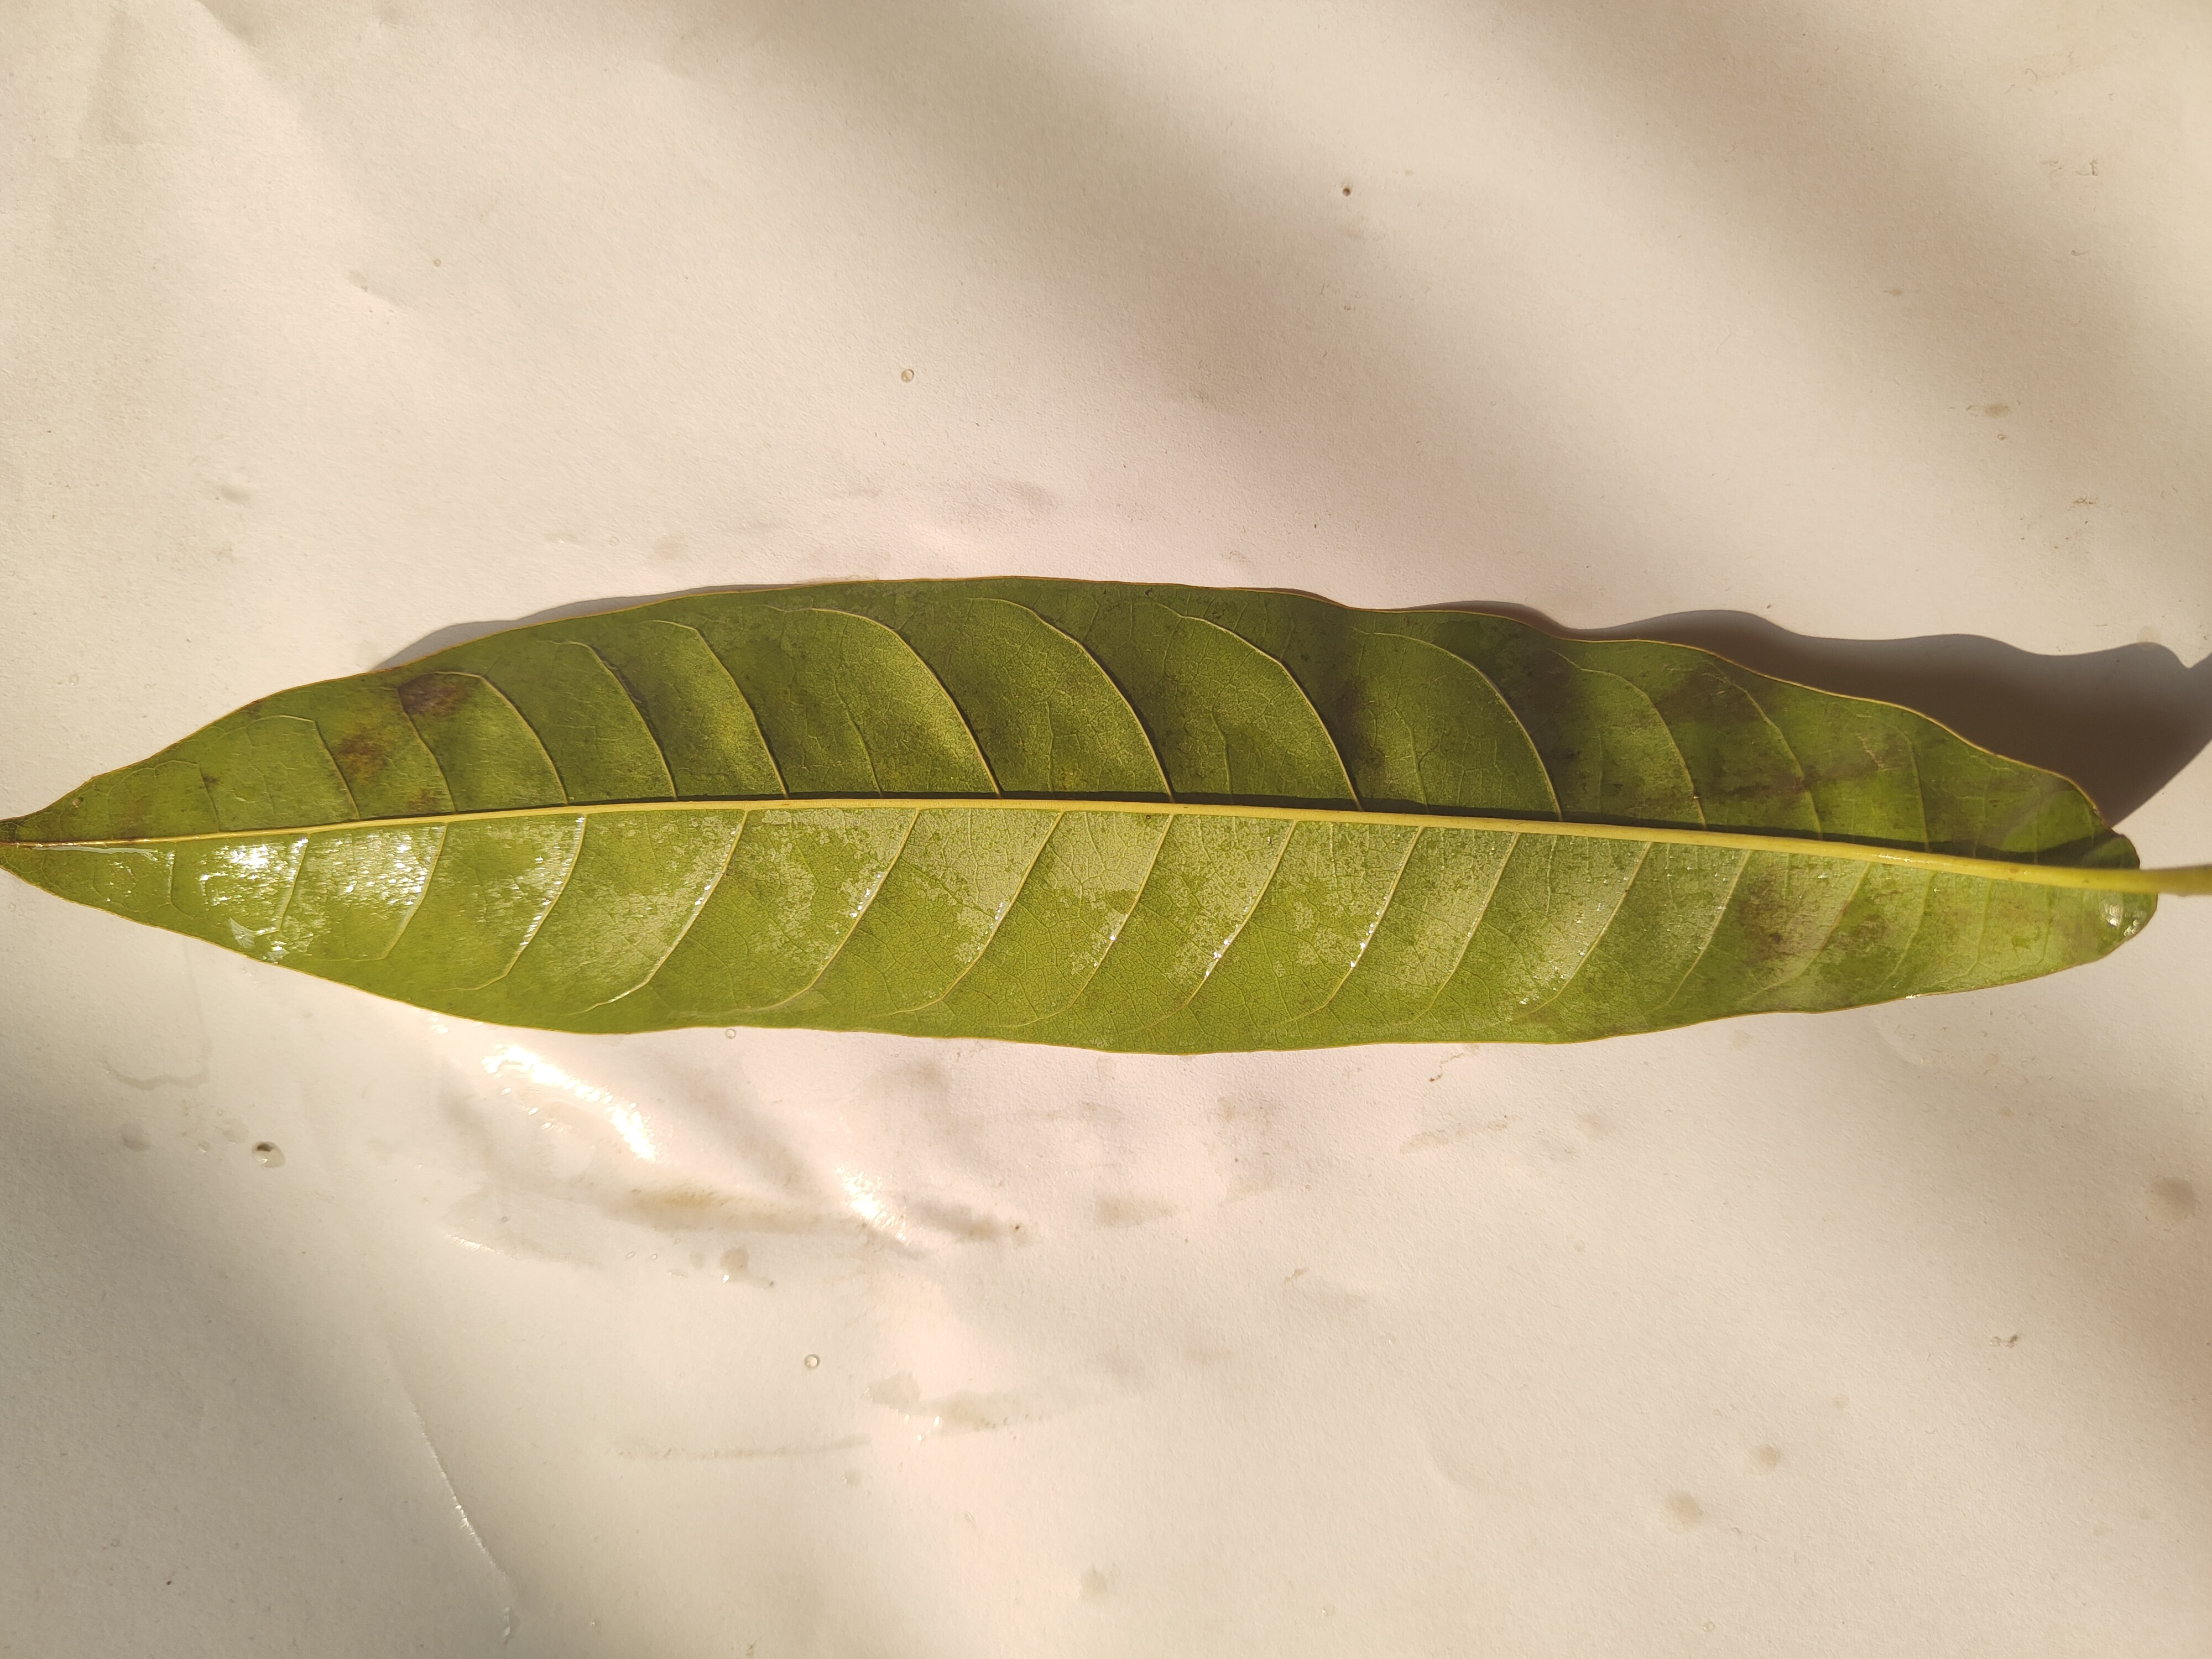
Leaf variety: Custard Apple